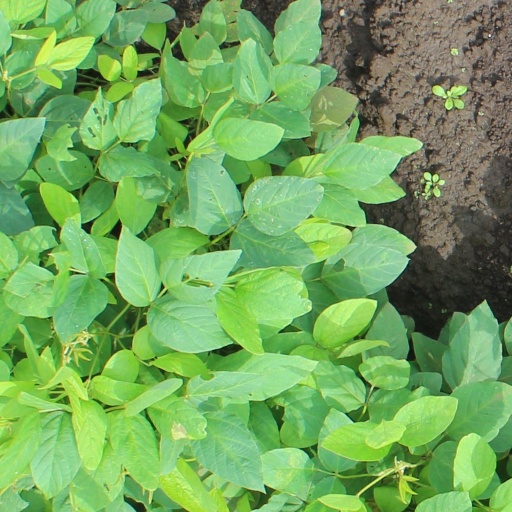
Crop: soybean